Rogers Hall School

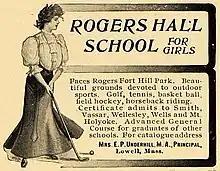
A 1906 advertisement for the Rogers Hall School

Rogers Hall School was a college preparatory finishing school for girls with day and boarding students in Lowell, Massachusetts.